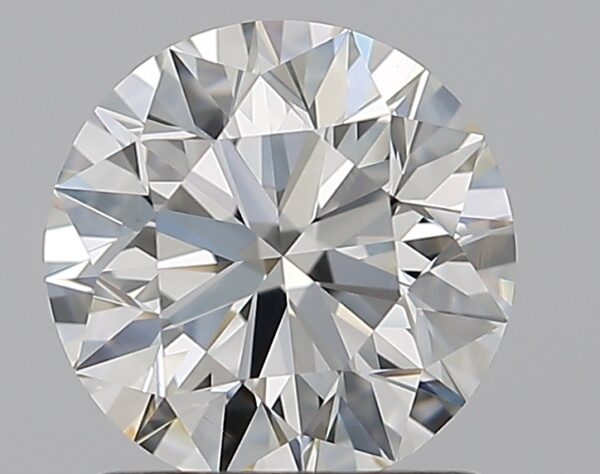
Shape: round
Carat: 1.09
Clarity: VVS2
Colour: I
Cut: EX
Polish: EX
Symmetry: EX
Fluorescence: N
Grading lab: GIA
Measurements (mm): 6.54 x 6.59 x 4.12